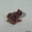
Label: frog